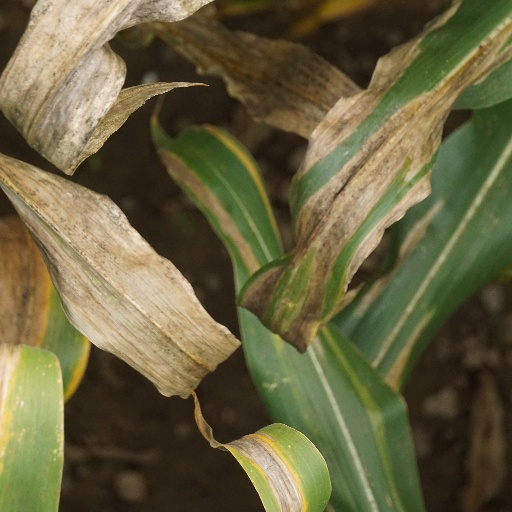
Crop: maize; corn